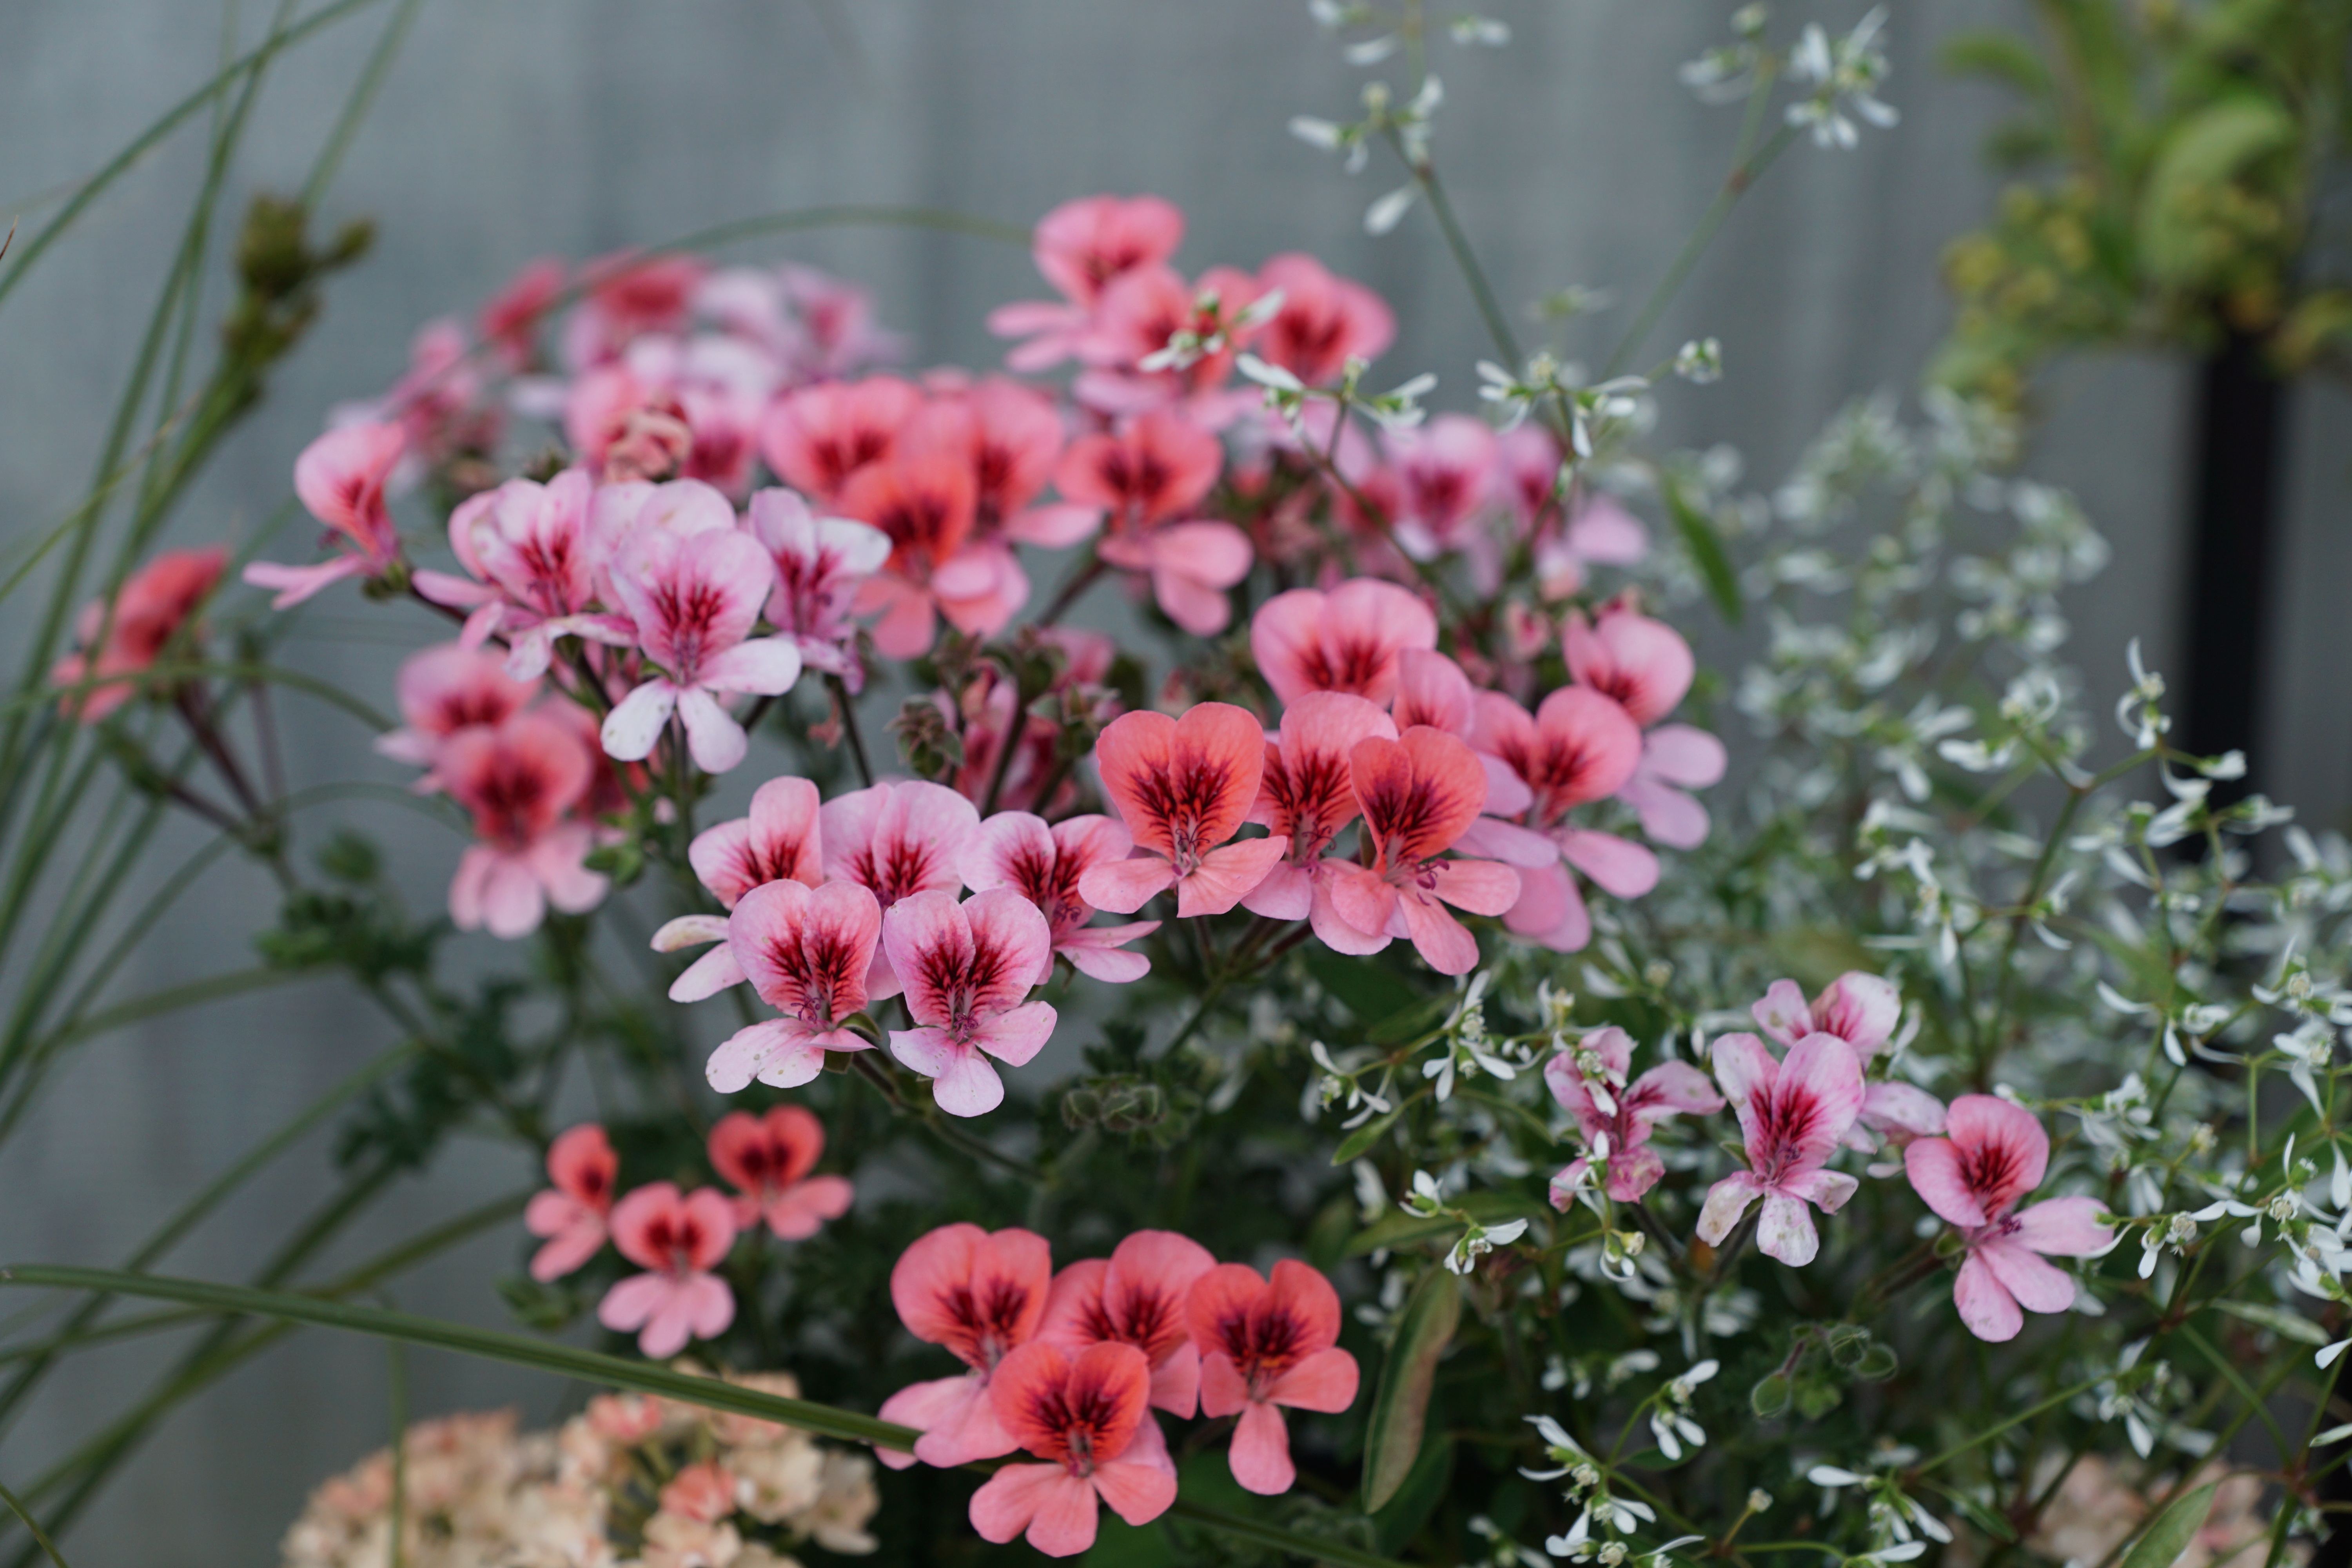
nature, blossom, plant, flower, bloom, botany, garden, pink, flora, flowers, shrub, dianthus, flowering plant, annual plant, land plant